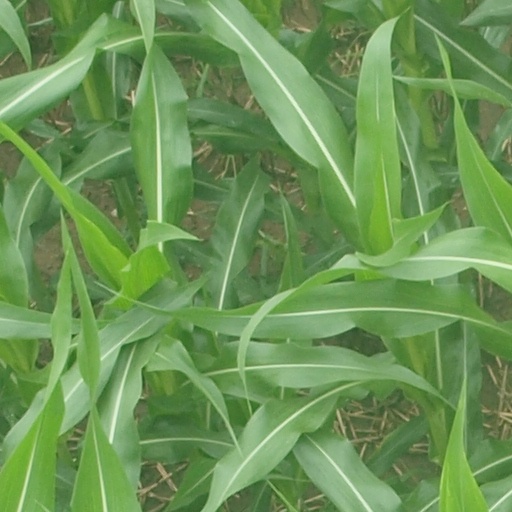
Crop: maize; corn